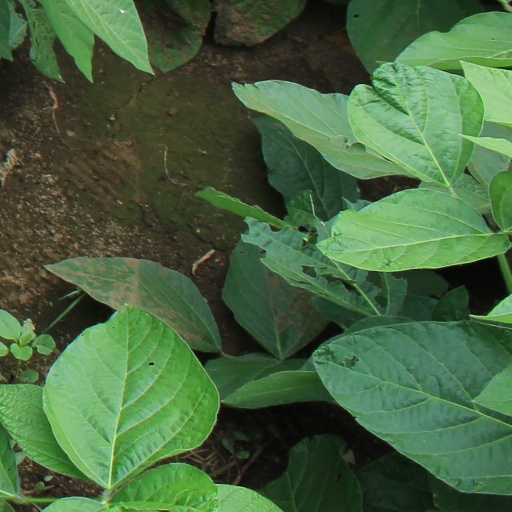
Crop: soybean